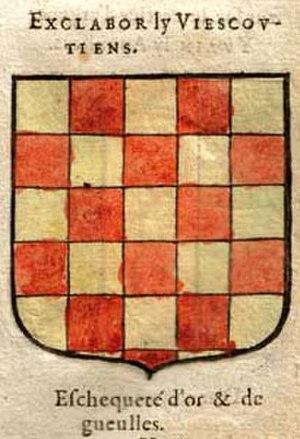
Exclabor